Birch Gate

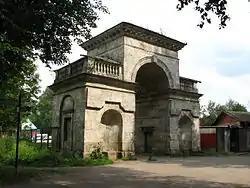
View from right side of gate, 2010

The Birch Gate (Berezoviye Gate) is a stone gate located on the eastern border of the Palace Park, the grounds of Gatchina Palace, in Gatchina, Leningrad Oblast, Russia. It is nearby the Birch House (Березовый домик). The facility was built from 1795 to 1798 by Giovanni Visconti according to the design of famous architect Vincenzo Brenna. The Birch Gate is a part of the Historic Centre of Saint Petersburg and Related Groups of Monuments, a UNESCO World Heritage Site.